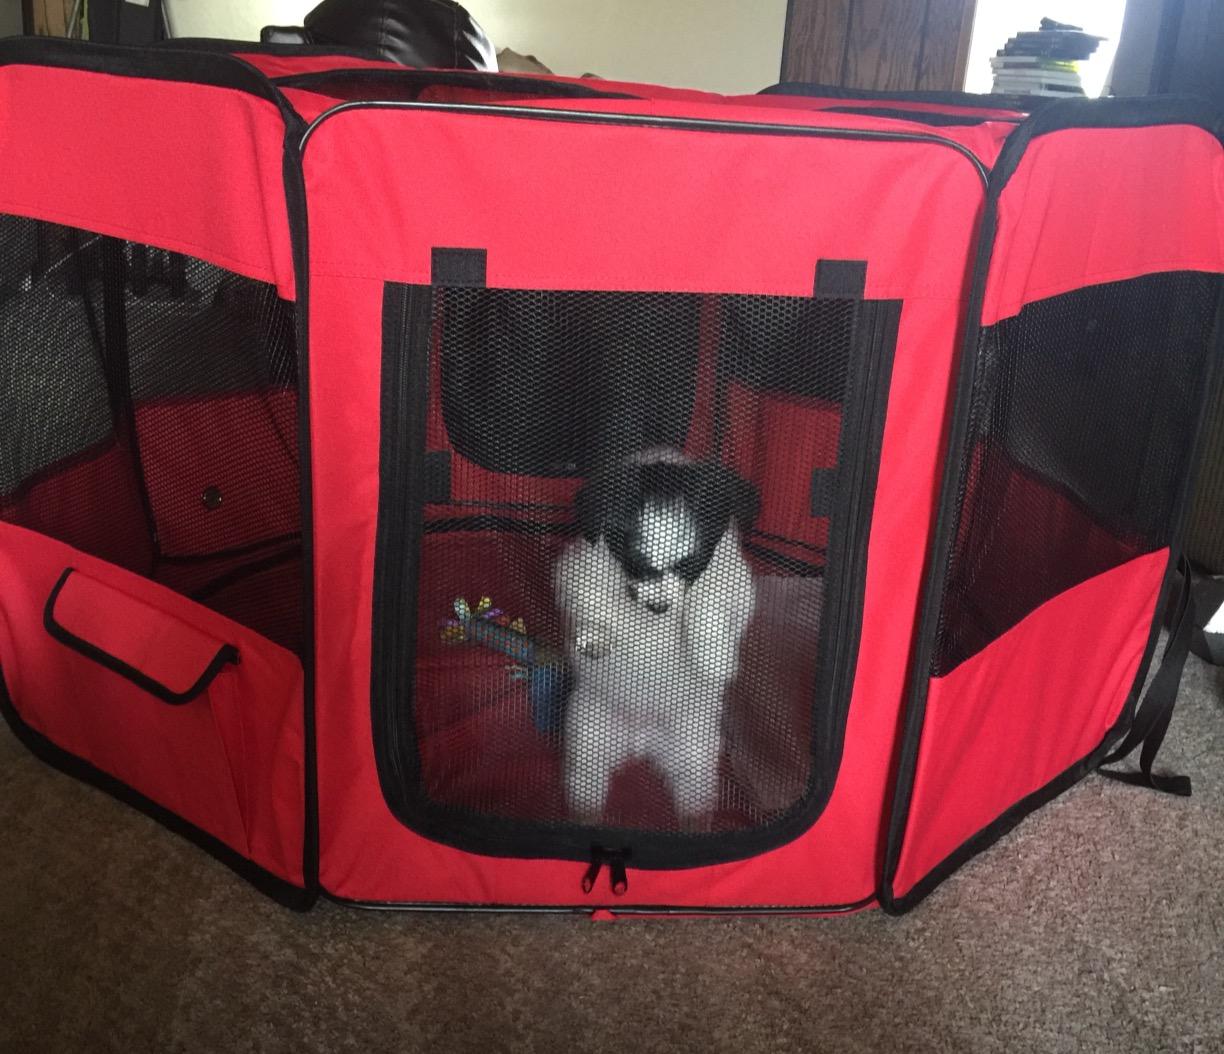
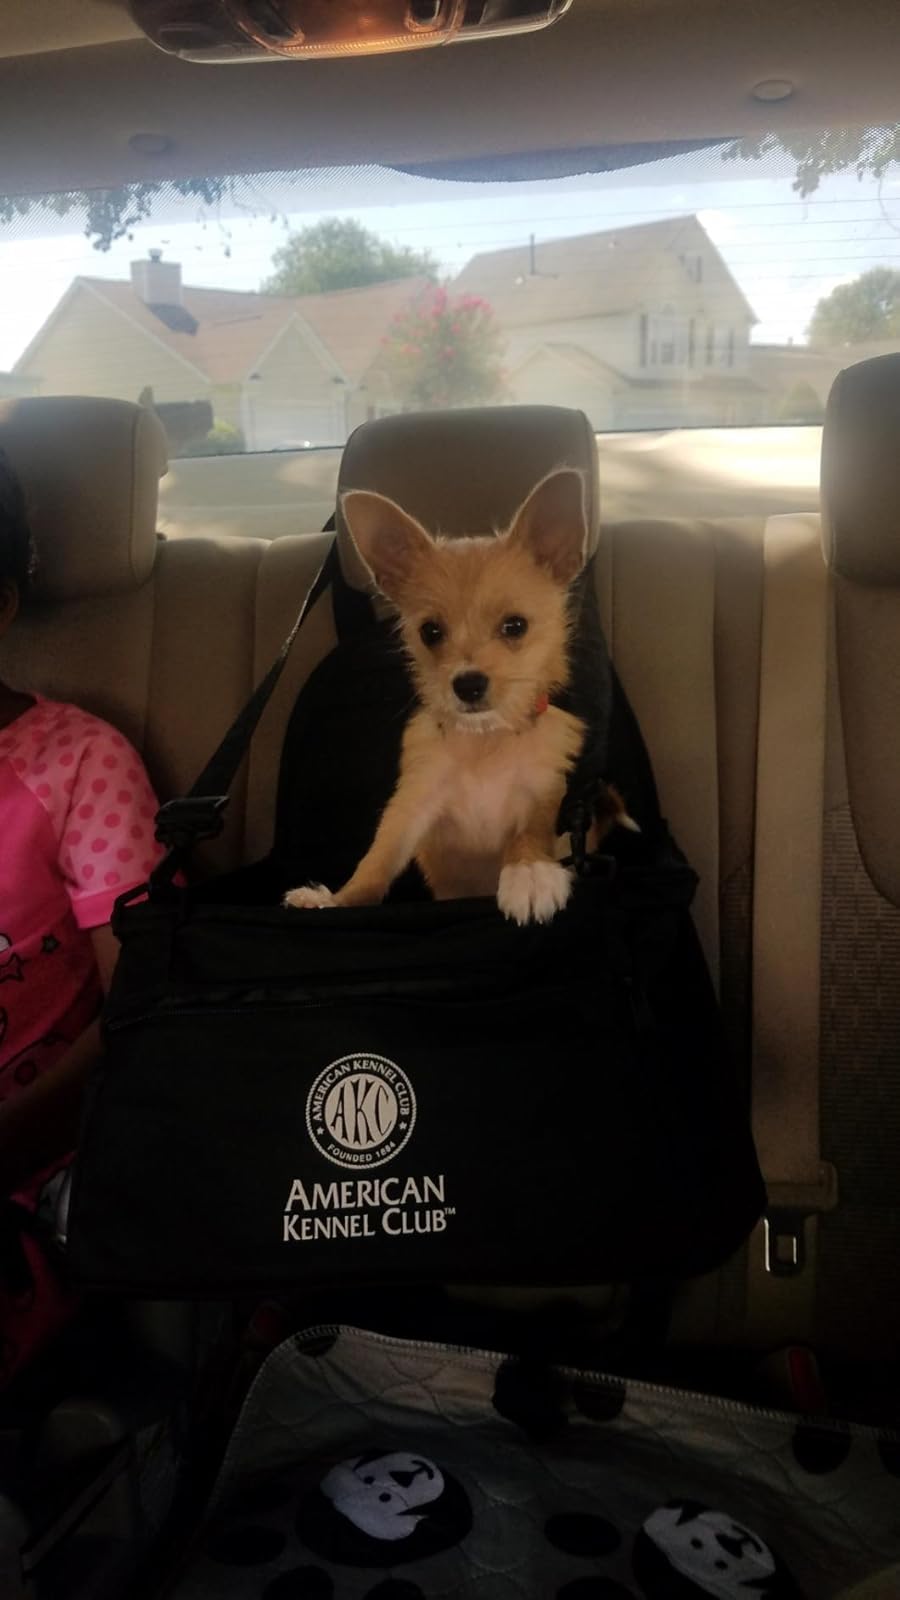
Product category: items_kennel
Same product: no